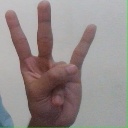
अक्षर: क्ष